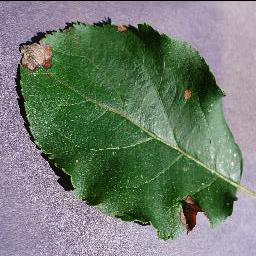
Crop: apple
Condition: black_rot